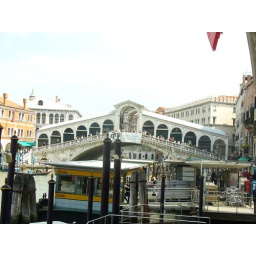
The famous Rialto bridge in Venice. its got huge market stalls all along both sides of it.